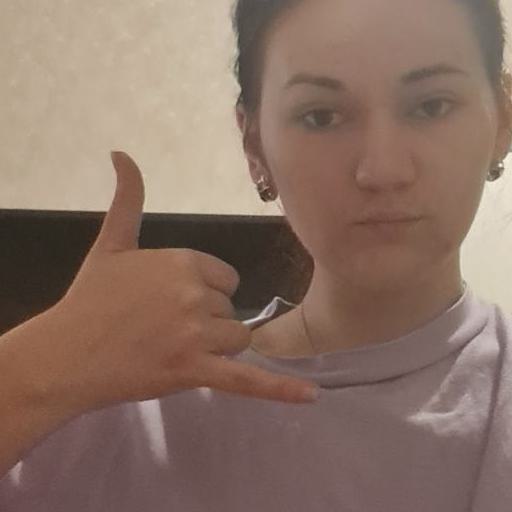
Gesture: call